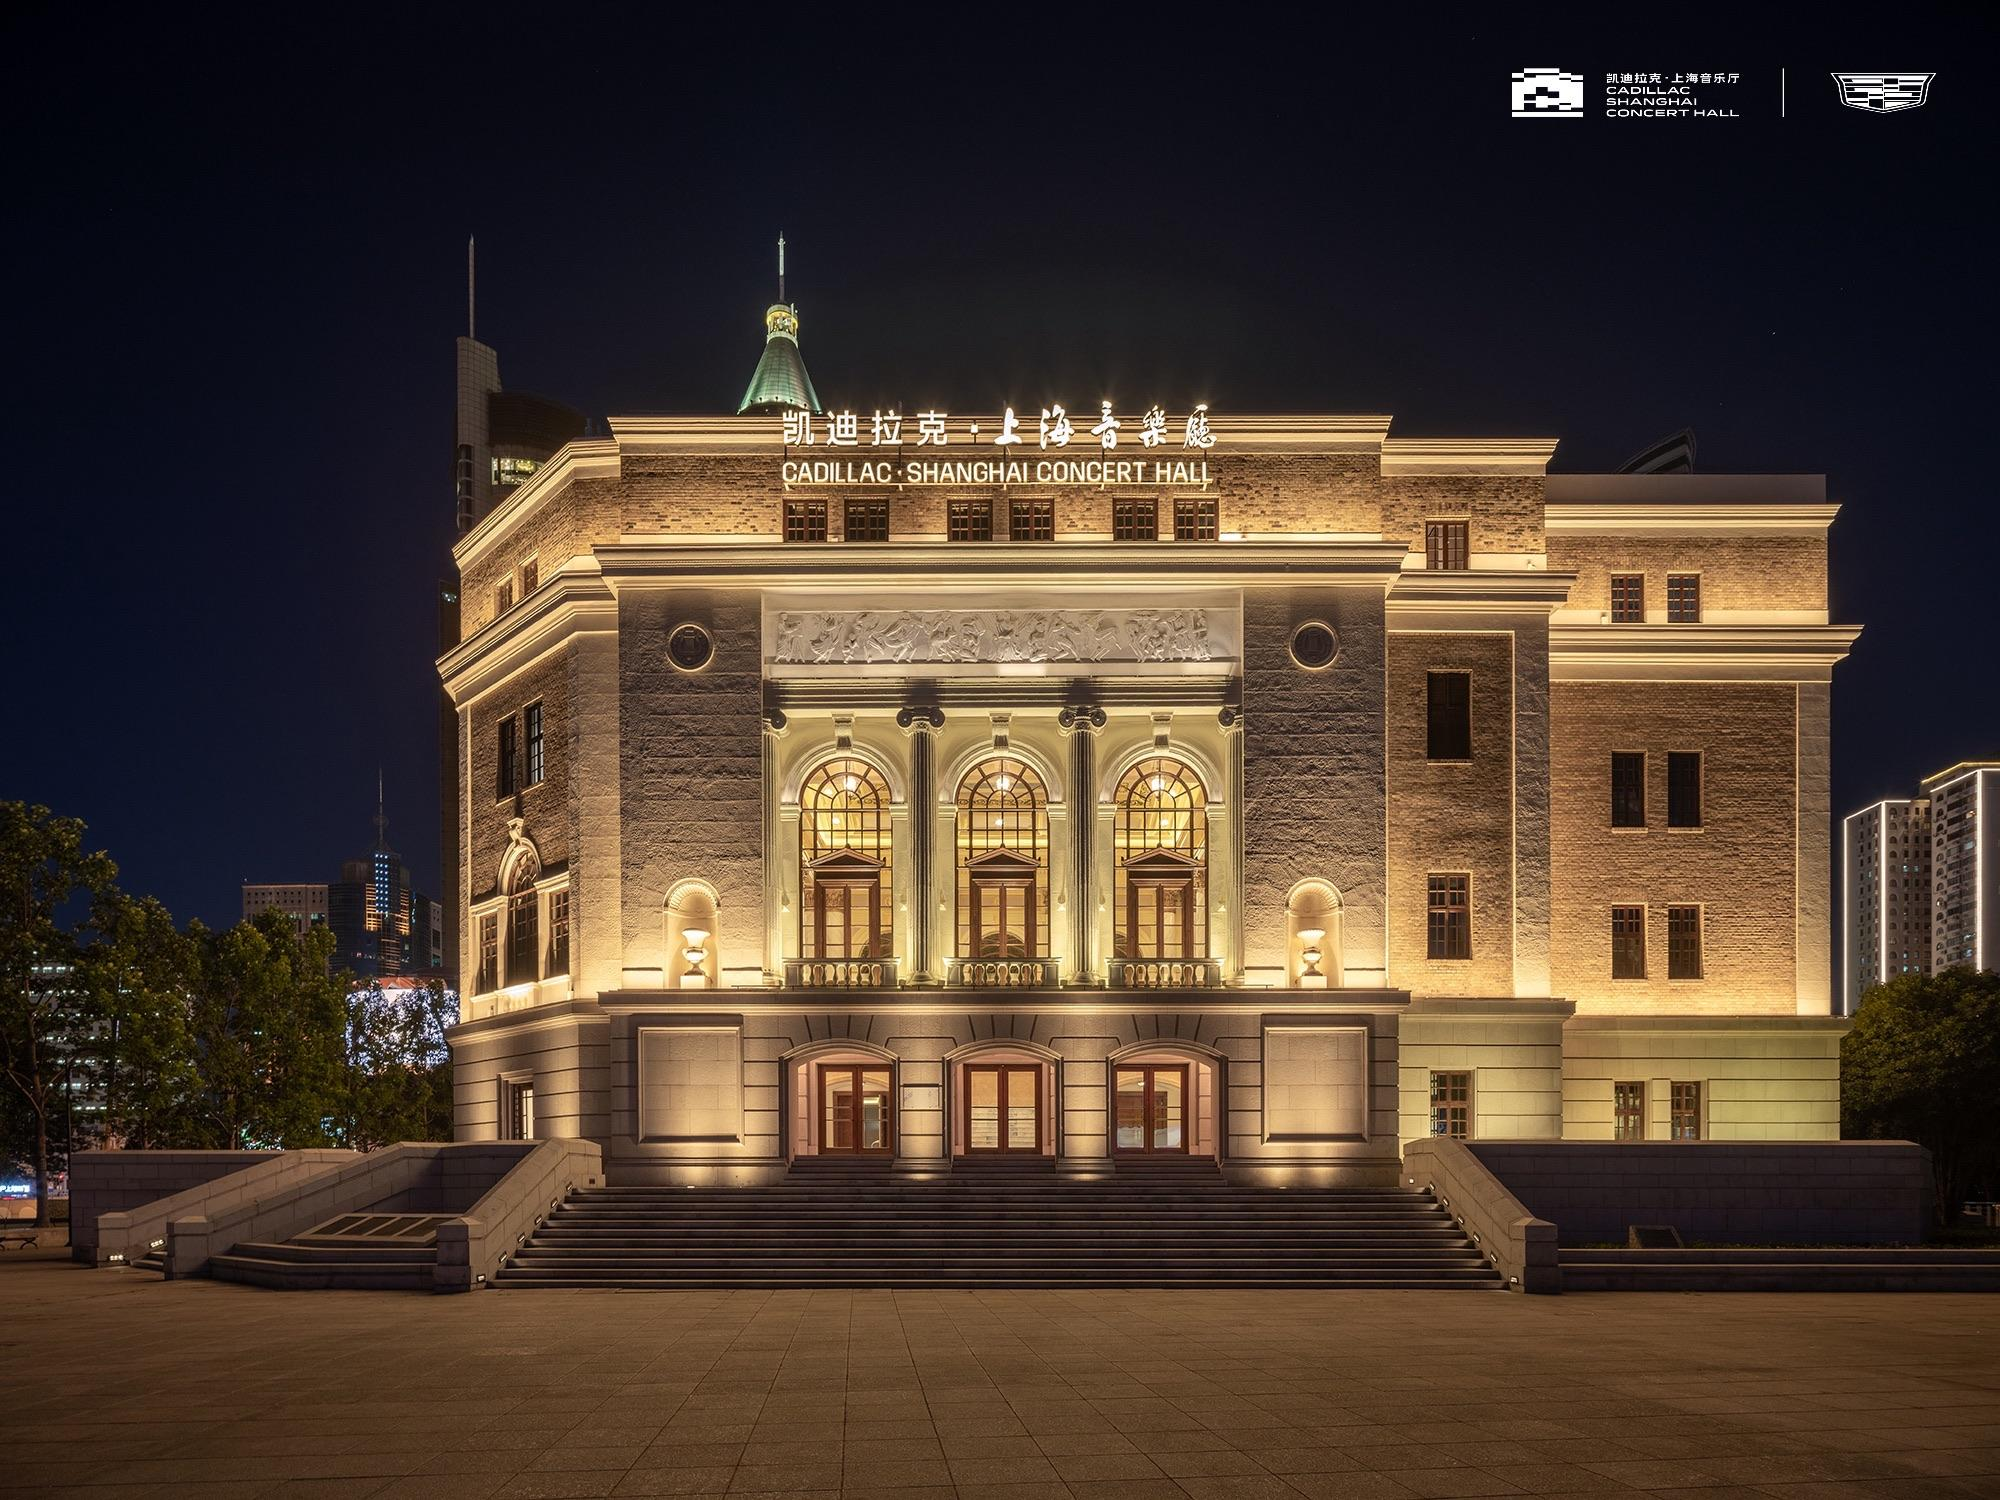
地标名称：凯迪拉克·上海音乐厅
所在城市：上海市·黄浦区